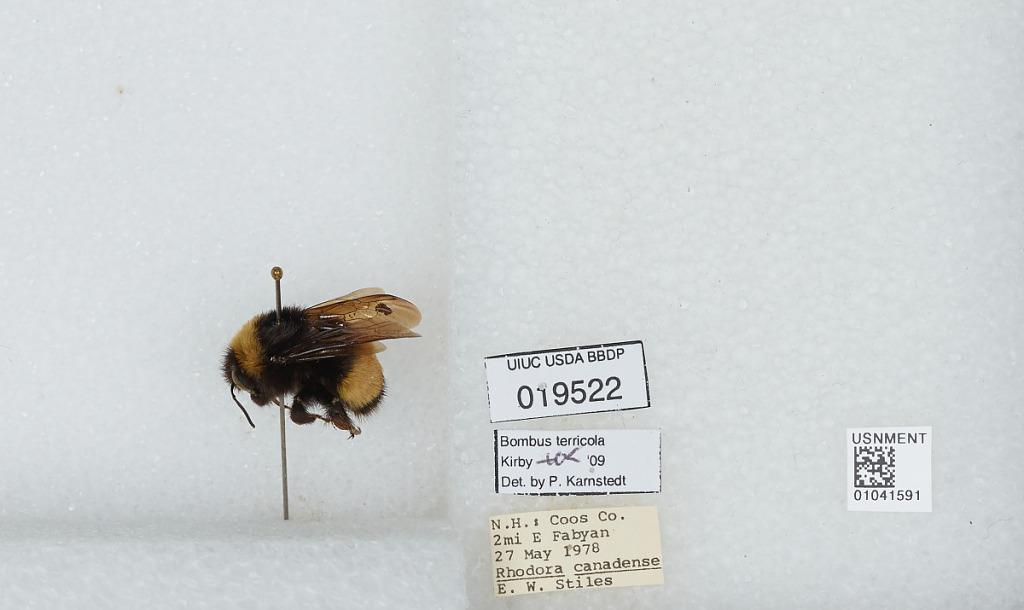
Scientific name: Bombus sp.
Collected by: E. Stiles
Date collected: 1978-5-27
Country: United States
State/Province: New Hampshire
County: Coos
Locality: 2 miles East of Fabyan
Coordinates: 44.265, -71.4208
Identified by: Karnstedt, P.